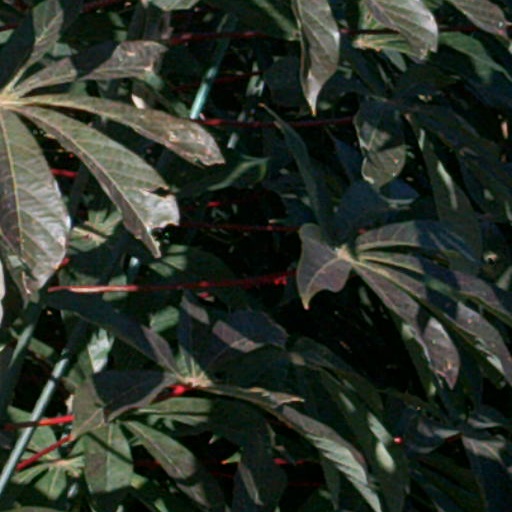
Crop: cassava